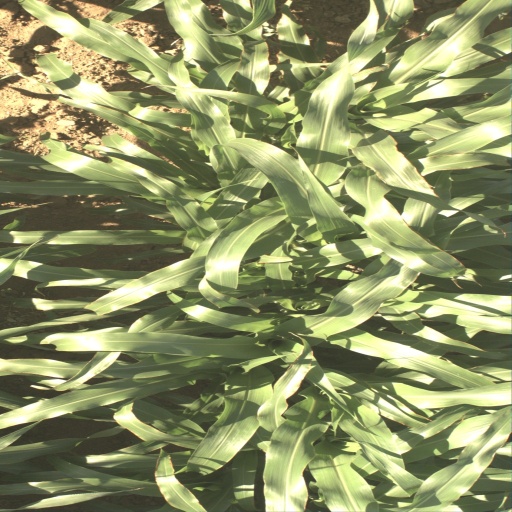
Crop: sorghum